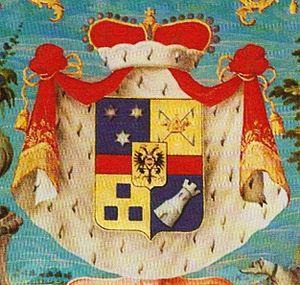
Le palais Mollard-Clary est un célèbre palais baroque du centre de Vienne, situé dans la Herrengasse.
Le château de Teplitz est un palais situé à Teplice dans la province d'Ústí nad Labem en République tchèque. Il fut le siège principal des princes Clary-und-Aldringen de 1636 à sa confiscation en 1945.